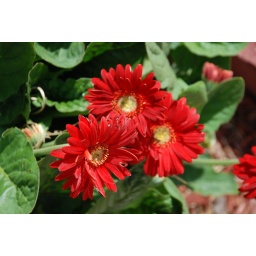
Gerber Daisies in the from flower bed at home.